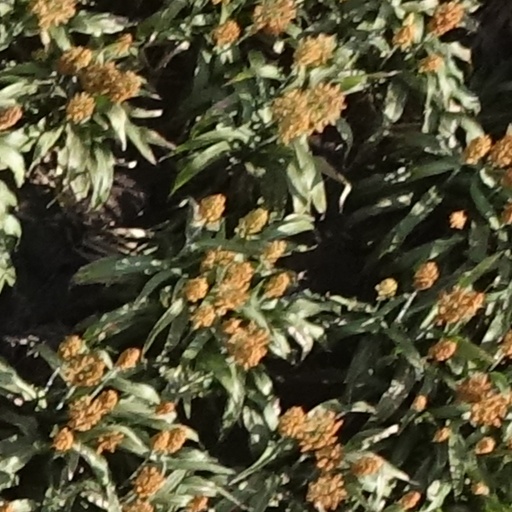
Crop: sorghum